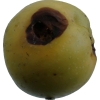
Label: Apple 13